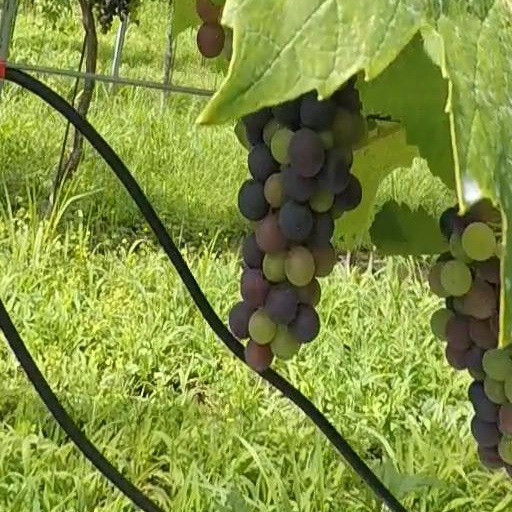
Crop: grape